Freudenberg, Westphalia

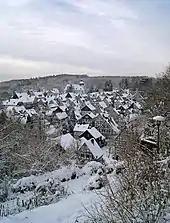
Freudenberg

At the "Südwestfälische Freilichtbühne Freudenberg" (Freudenberg South Westphalian Open-air Stage), before a breathtaking backdrop of forest and crags, two new productions are staged every year for children and adults. Yearly, about 50,000 visitors come to the open-air stage with its roofed grandstand.